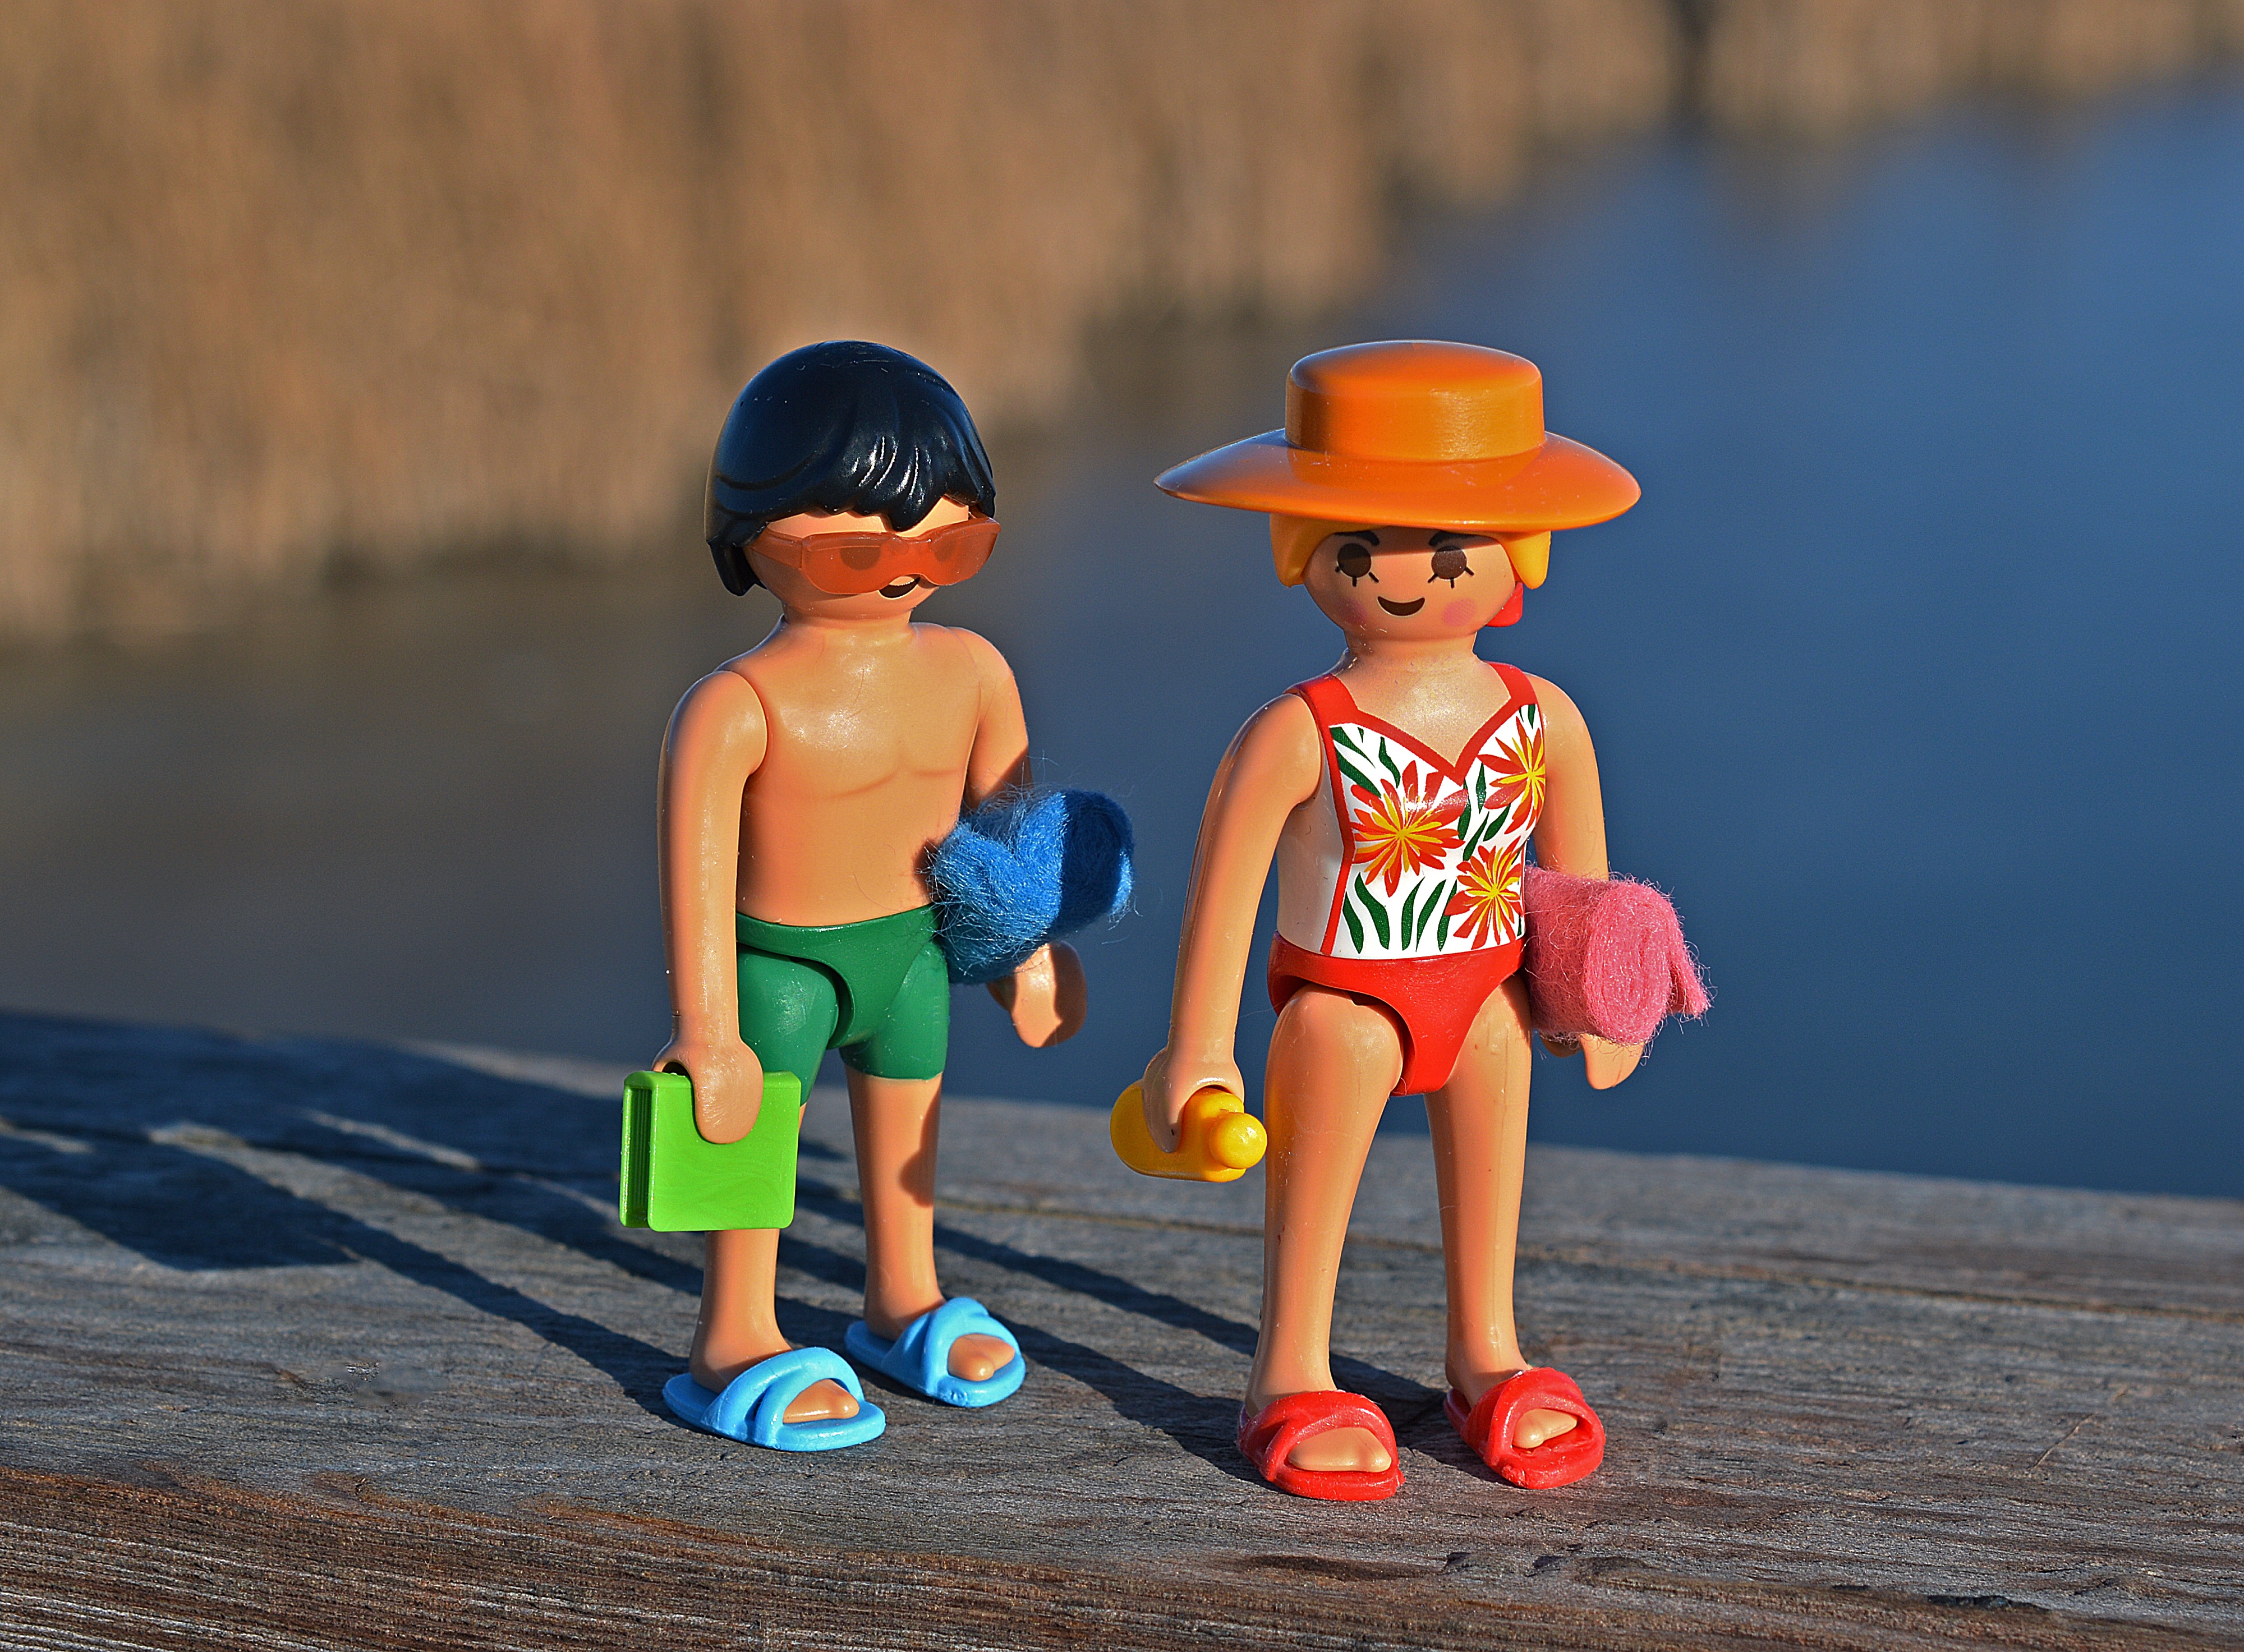
water, people, play, lake, boy, summer, vacation, male, swim, spring, red, color, holiday, couple, child, blue, leisure, toy, season, swimming, swimmer, bathing suit, fun, happy, sandals, toddler, swimsuit, toys, action figures, flip flops, human positions